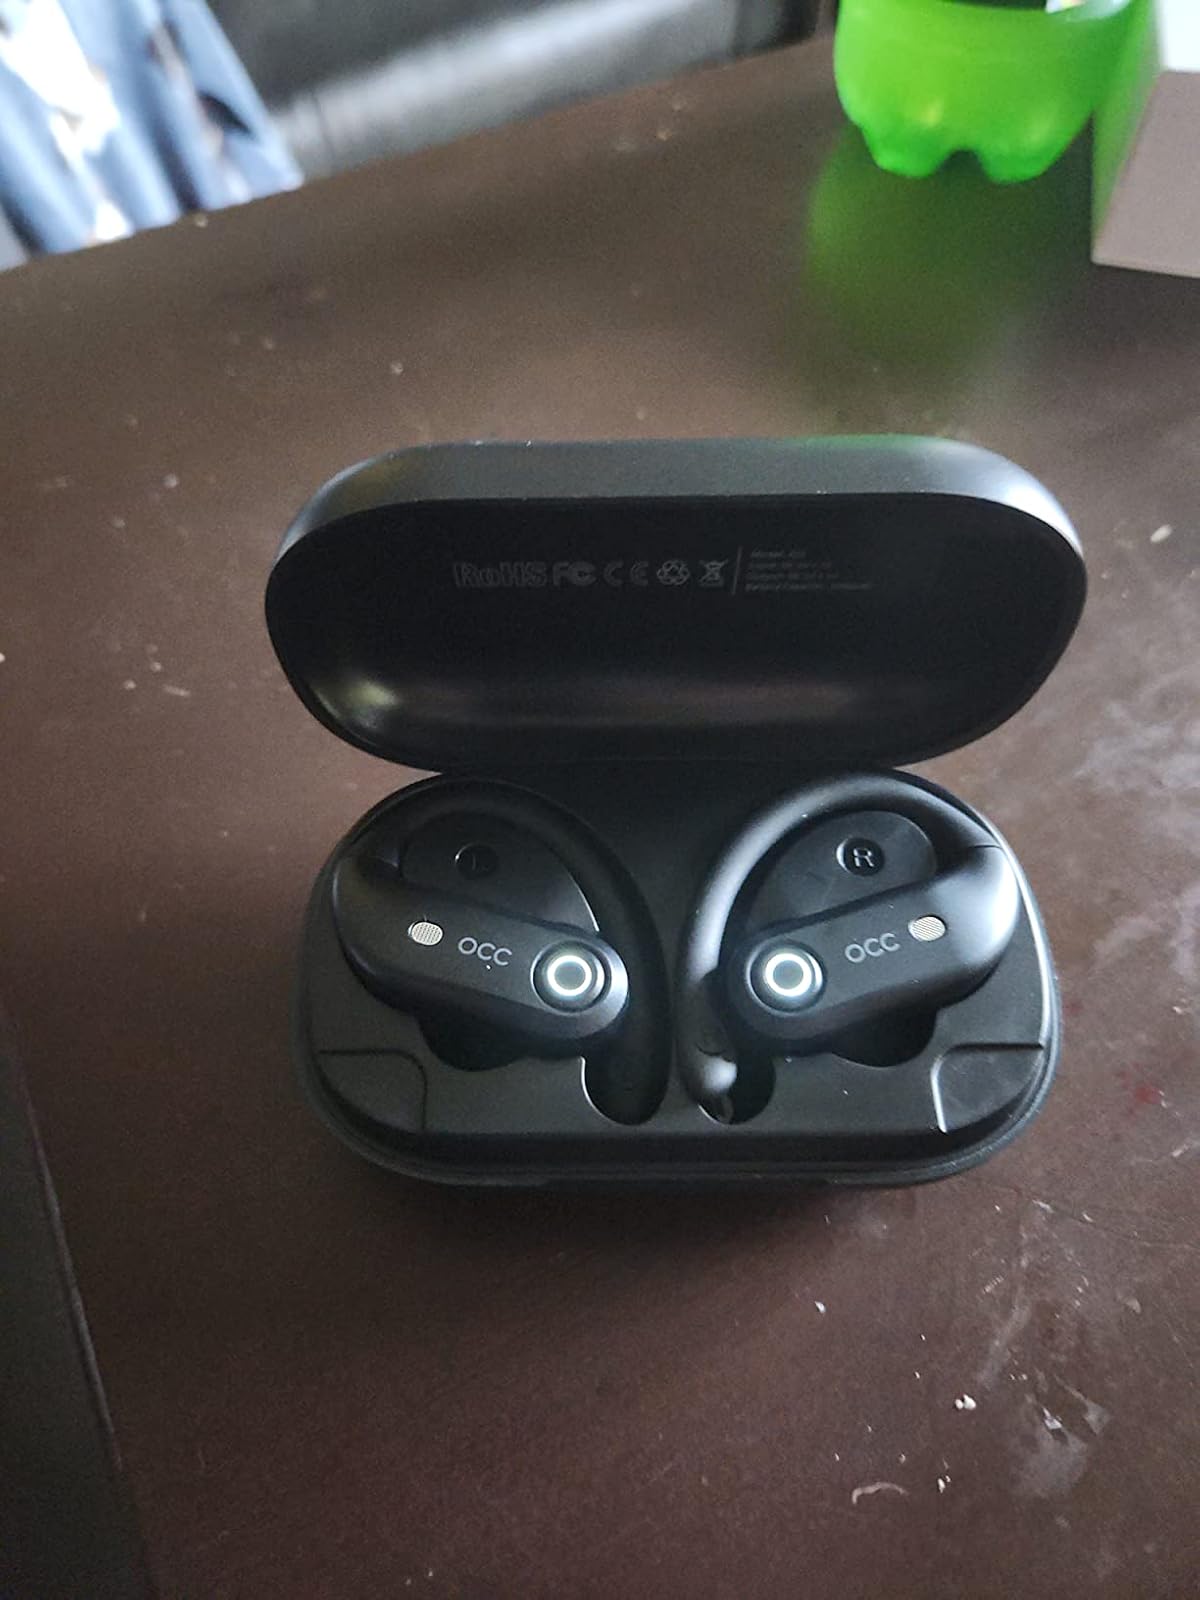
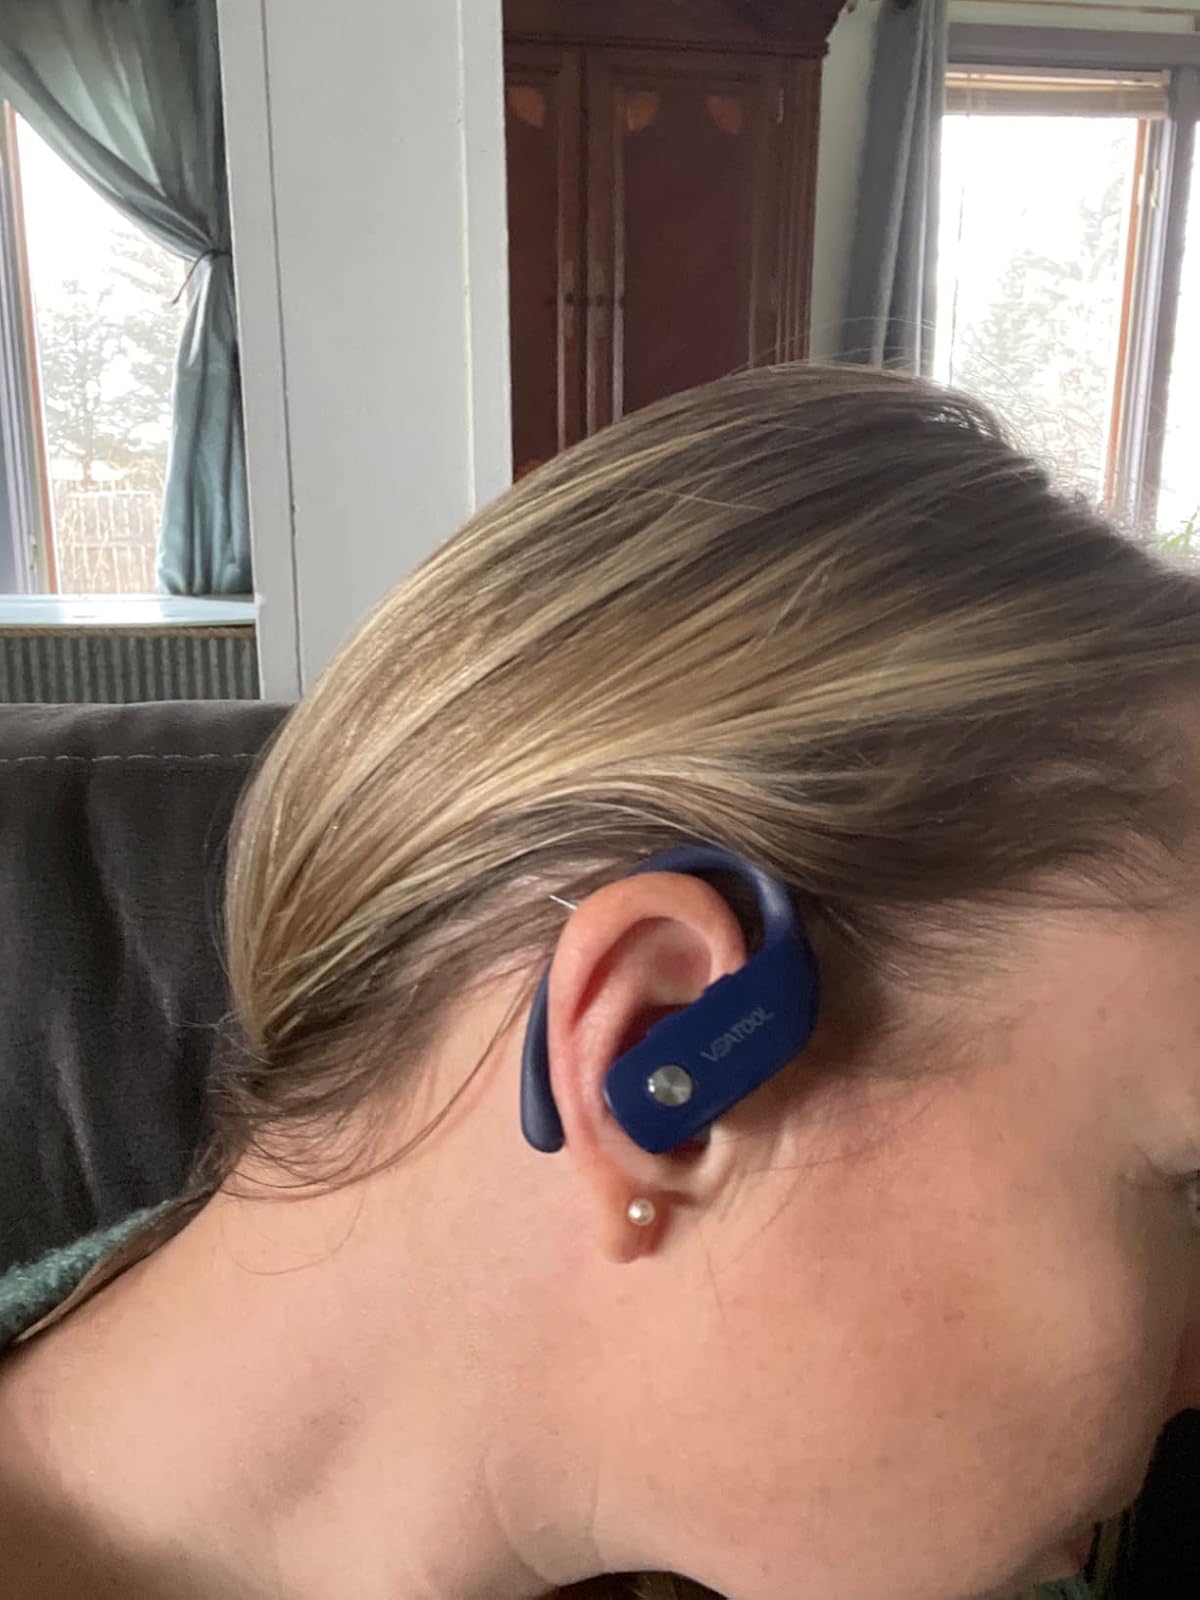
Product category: earbuds
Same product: no